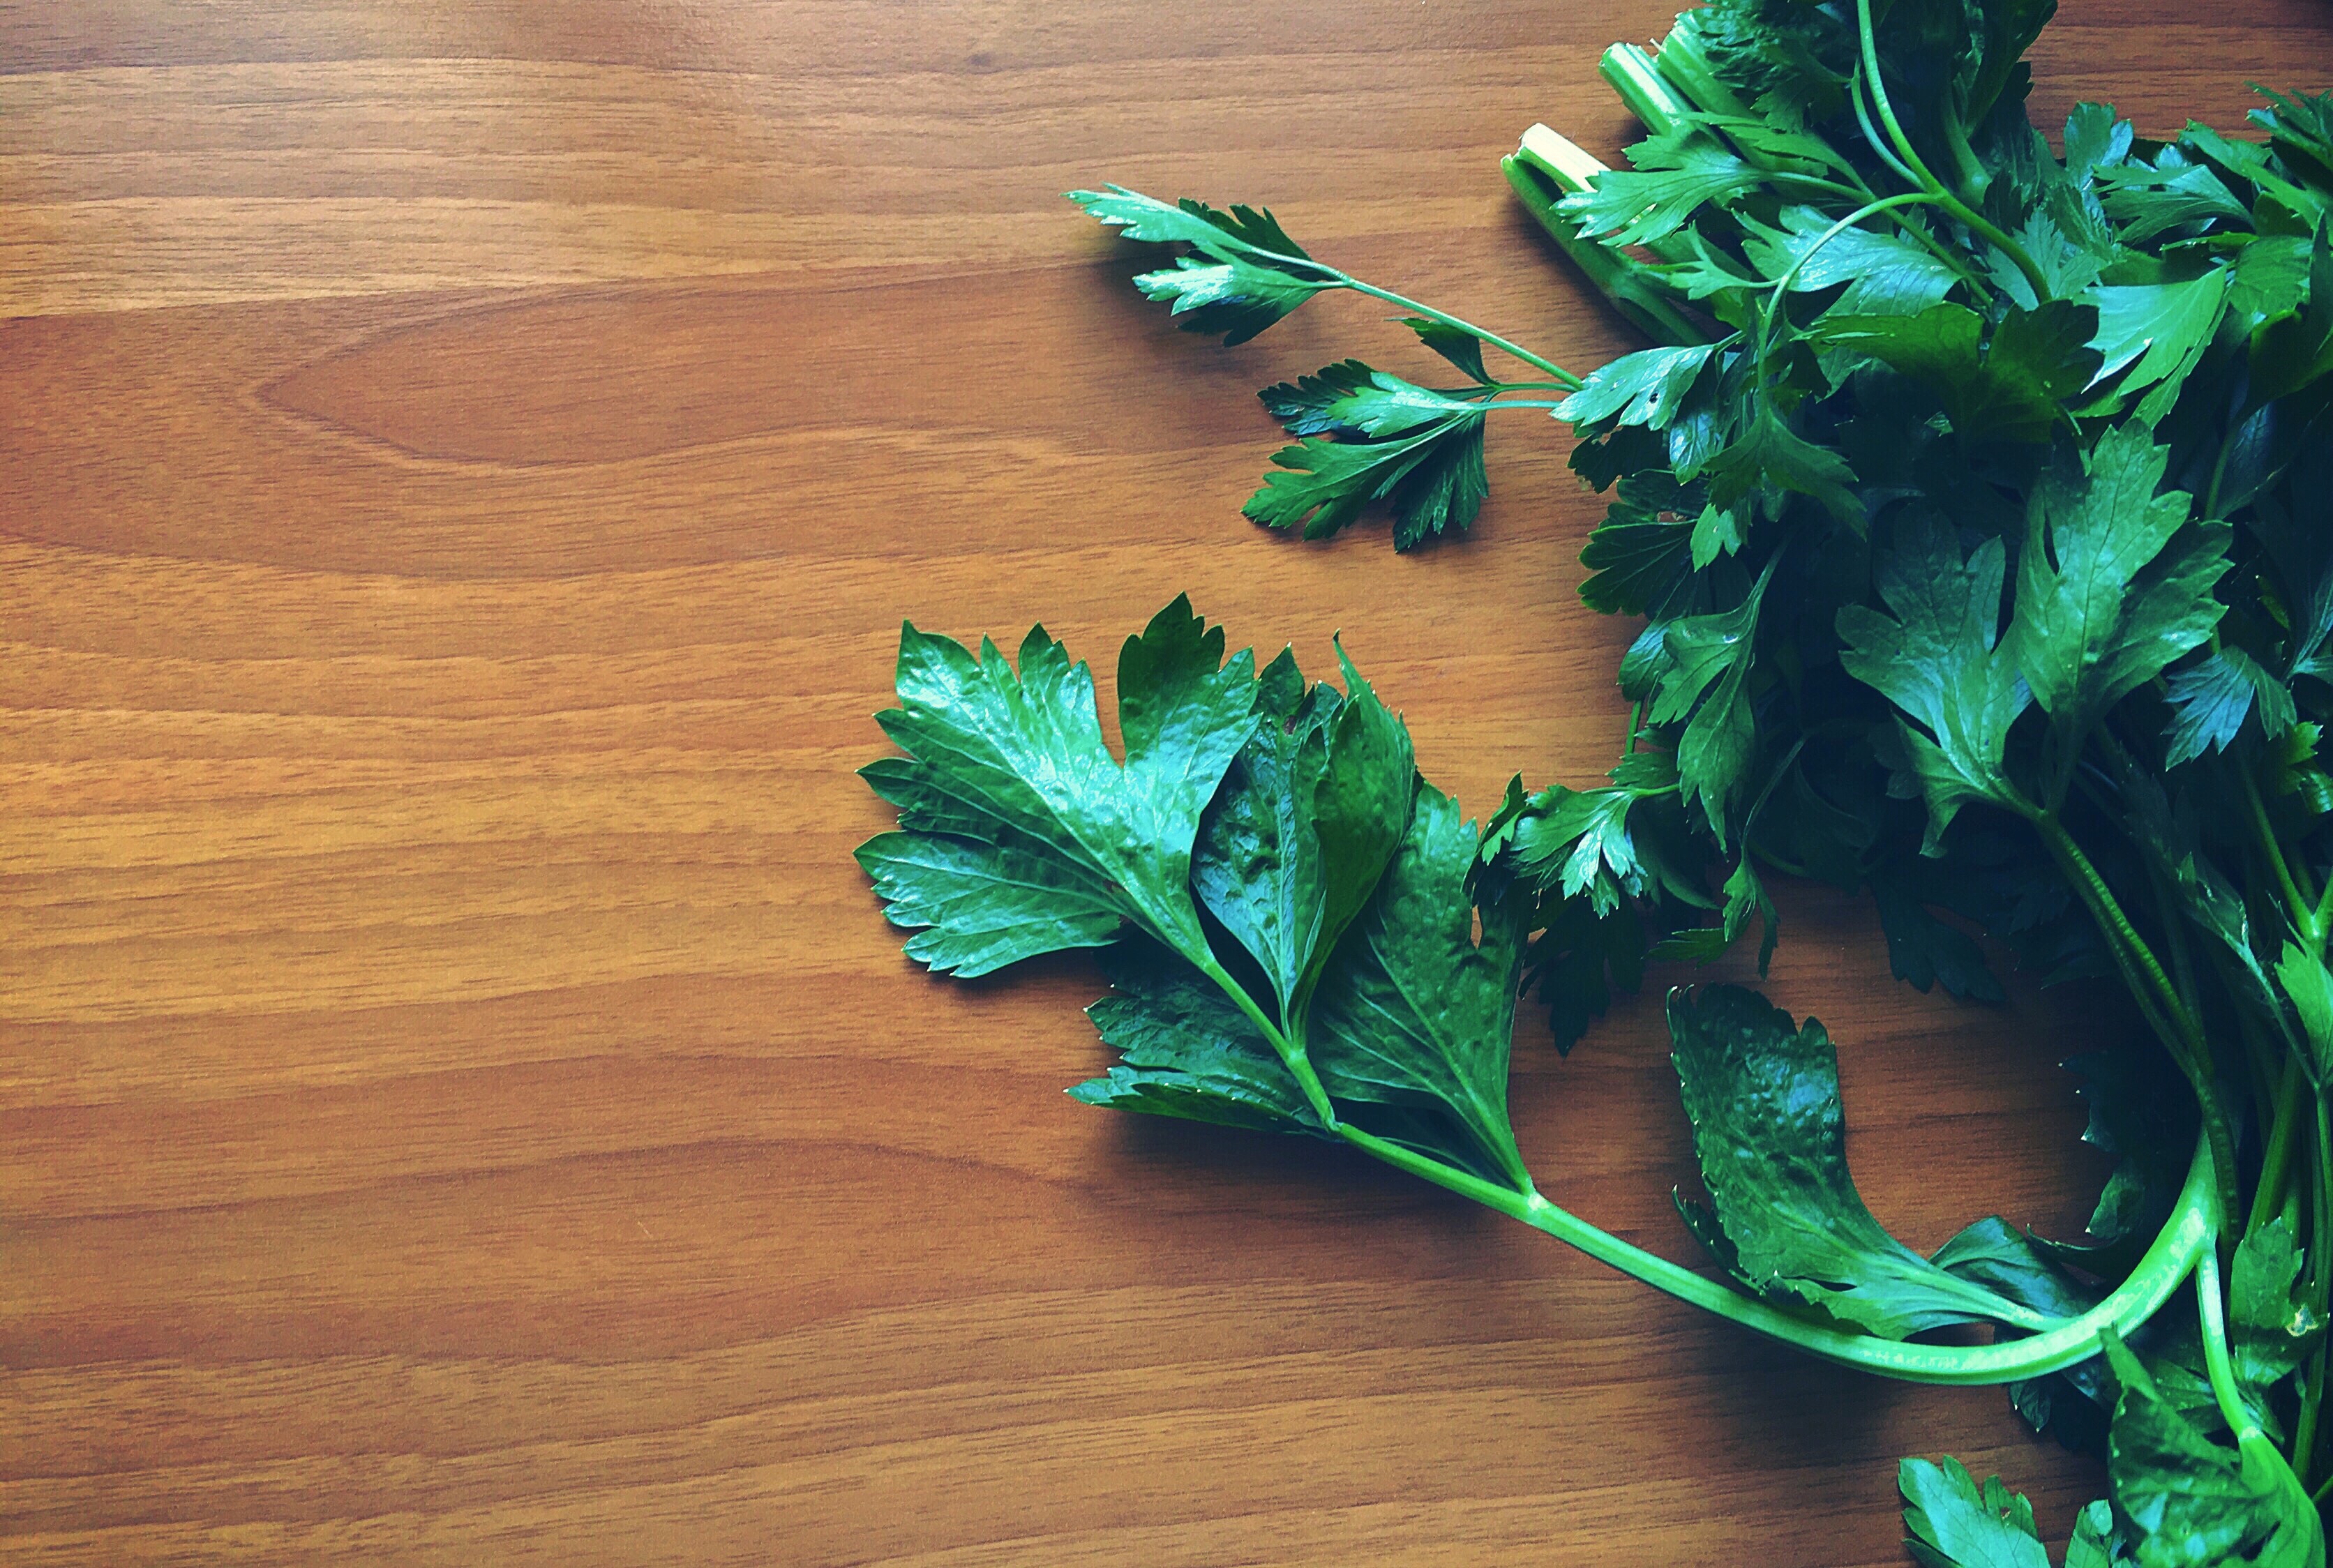
tree, plant, leaf, flower, green, produce, art